Tenkai

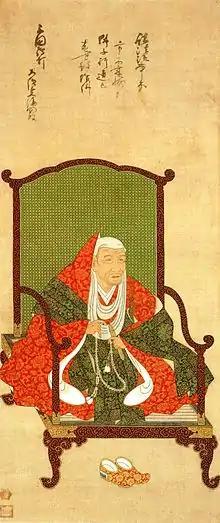
Portrait painting of Tenkai by Kimura Ryotaku (Rinnoji temple)

His Buddhist name was first , which he changed to Tenkai in 1590. Also known as , he died on 13 November 1643, and was granted the posthumous title of in 1648.